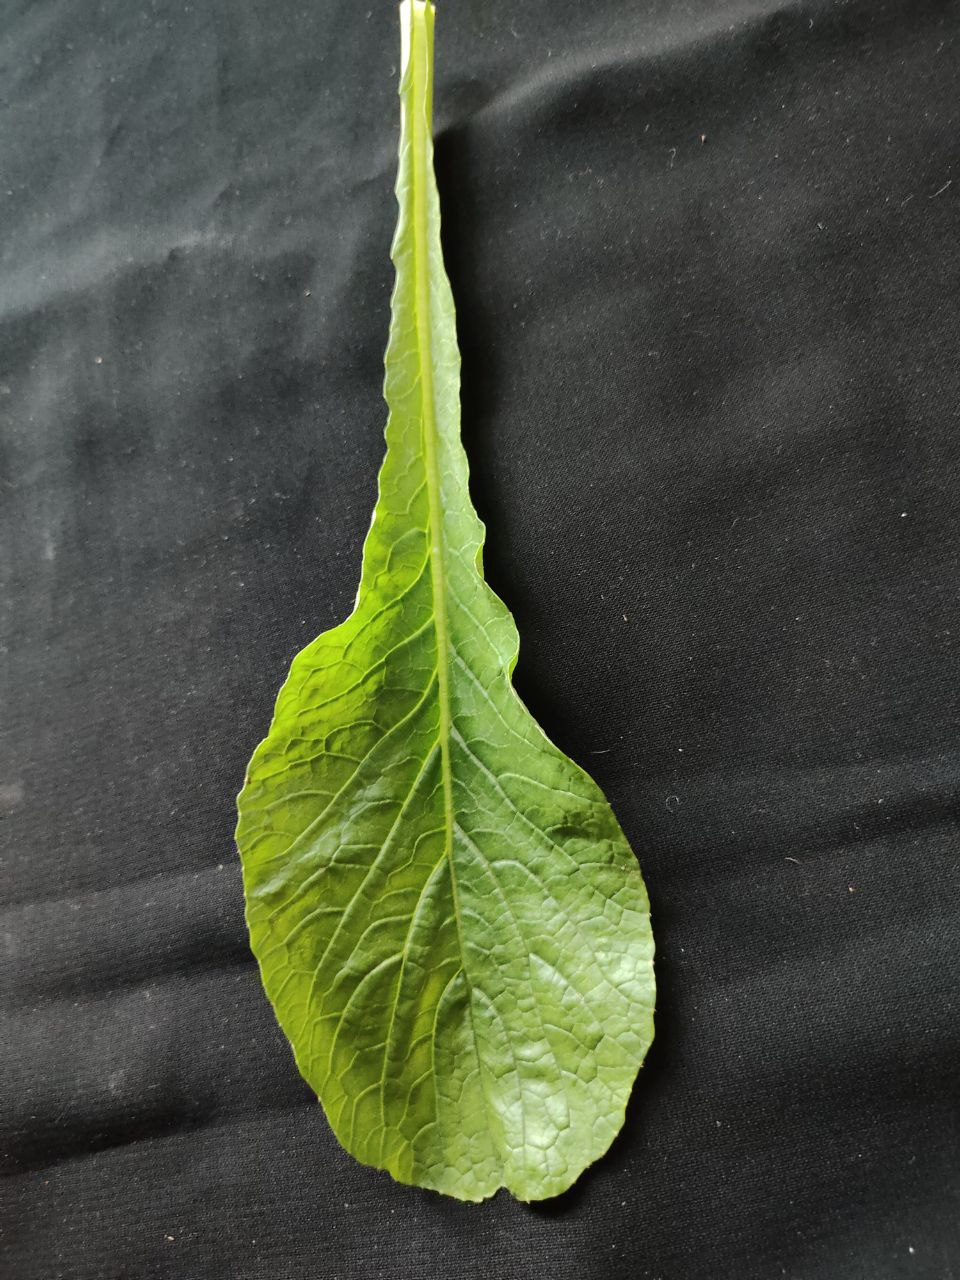
Label: Fresh leaf